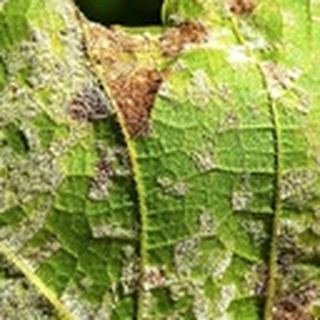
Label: cotton_powdery_mildew